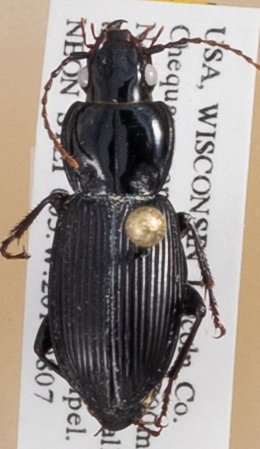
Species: Pterostichus novus
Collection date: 2018-08-07
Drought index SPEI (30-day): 0.48
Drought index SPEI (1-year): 0.142
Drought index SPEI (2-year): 2.01